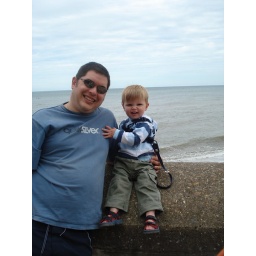
Jack sitting on the sea wall in Cromer